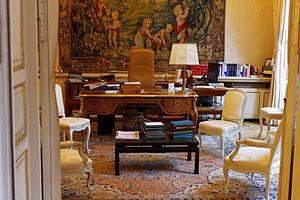
Hôtel Matignon lors des journées du patrimoine. Bureau du secrétaire général du gouvernement.
Renaud Denoix de Saint Marc, né le 24 septembre 1938 à Boulogne-Billancourt, est un haut fonctionnaire français.